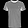
Label: T - shirt / top